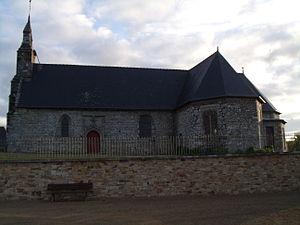
L'église Saint-Pierre et Saint-Paul de Plerneuf
Plerneuf [plɛʁnœf] est une commune française située dans le département des Côtes-d'Armor en région Bretagne. Ses habitants s’appellent les Plerneucois.
La liste des églises des Côtes-d'Armor recense de la manière la plus complète possible les églises, cathédrales et basiliques situées dans le département français des Côtes-d'Armor.